Telfes

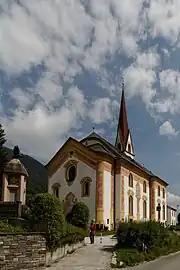
St. Pankratius Telfes

The municipality consists of the districts "Telfes", "Gagers", "Kapfers", "Plöven" and "Luimes". The area is about 27.83 km², and it is situated 987 m above sea level.